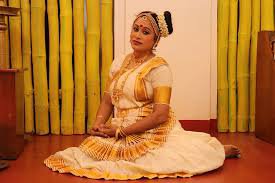
Dance form: mohiniyattam